Charles A. Nelson III

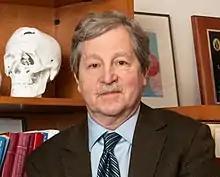
Dr. Charles A Nelson

Charles A. Nelson III is an American neuroscientist and psychologist. His international projects include a long-standing project (with Drs. Nathan A. Fox and Charles Zeanah) on institutionalized children in Romania, children growing up in a slum in Dhaka, Bangladesh, infants in Puerto Rico exposed to the Zika virus, and children growing up in challenging circumstances in Sao Paulo, Brazil. Dr. Nelson has also focused his research efforts on the development of memory and the ability to recognize facial expressions of emotion in infants and young children. Recently, Nelson was recognized for his on-going research with infants and children at high risk for developing autism spectrum disorder.